Born This Way (song)

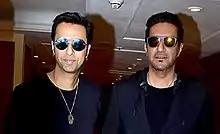
Indian music producer duo Salim and Sulaiman Merchant created a Bollywood remix of "Born This Way".

Gaga released a "Country Road Version" of the song on March 15, 2011, via her Twitter account. The version opens with the sound of guitars and then introduces a fuzzed-out slide guitar and a bluesy harmonica by Tim Harris, with the original disco beats replaced by restrained brush drumming and a more laid-back vibe. Once the first chorus starts, the song chugs alongside the harmonica sounds. Just before the three-minute mark, Gaga sings new lyrics, "If I wanna make it country, baby, then it's OK, cuz I was born, I was born, I was born this way," over a picked mandolin. According to Gil Kaufman of MTV, the song breaks into full-on country-rock mode, reminiscent of late-period Bon Jovi music, in the final minute. A portion of the money earned from sales of "Country Road Version" went to the Gay, Lesbian and Straight Education Network (GLSEN).